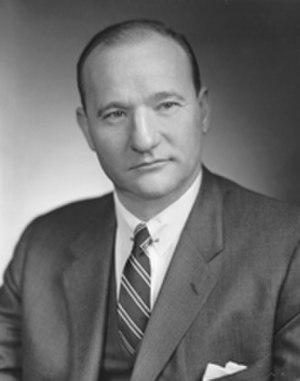
Depuis son admission à l'Union, le 29 janvier 1861, l'État du Kansas élit deux sénateurs, membres du Sénat fédéral.